Amy Adams

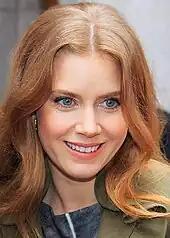
Adams promoting "The Master" at the 2012 Toronto International Film Festival

The Disney musical "The Muppets" (2011) starring the eponymous puppets featured Adams and Jason Segel in live-action roles. She sang seven songs for the film's soundtrack. Lisa Schwarzbaum of "Entertainment Weekly" noted that the role marked her return to her "comedian-sweetheart" persona. The following year, Adams played the Baker's Wife in the Public Theater's revival of Stephen Sondheim's musical "Into the Woods", as part of the Shakespeare in the Park festival at the open-air Delacorte Theater. It was her New York stage debut and her first theater appearance in 13 years. She agreed to the month-long production to "take on a challenge that seemed insurmountable", though she was overwhelmed and intimidated by it. She prepared with a private singing coach, but her film schedule enabled her to spend only four weeks in rehearsal. Ben Brantley, "The New York Times" theater critic, praised Adams's "lucidly spoken and sung performance" but criticized her for lacking "the nervy, dissatisfied restlessness" of her part.